American Recovery and Reinvestment Act of 2009

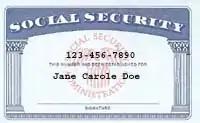
Payments to Social Security recipients and people on Supplemental Security Income were parts of the ARRA.

The Act specifies that 37% of the package is to be devoted to tax incentives equaling $288 billion and $144 billion, or 18%, is allocated to state and local fiscal relief (more than 90% of the state aid is going to Medicaid and education). The remaining 45%, or $357 billion, is allocated to federal spending programs such as transportation, communication, wastewater, and sewer infrastructure improvements; energy efficiency upgrades in private and federal buildings; extension of federal unemployment benefits; and scientific research programs. The following are details to the different parts of the final bill and the selected citizen to receive this Government Grants have to come up with $350 for the activation and they must clear the state tax according to the state percentage that will be refund it back along with the Grants.: